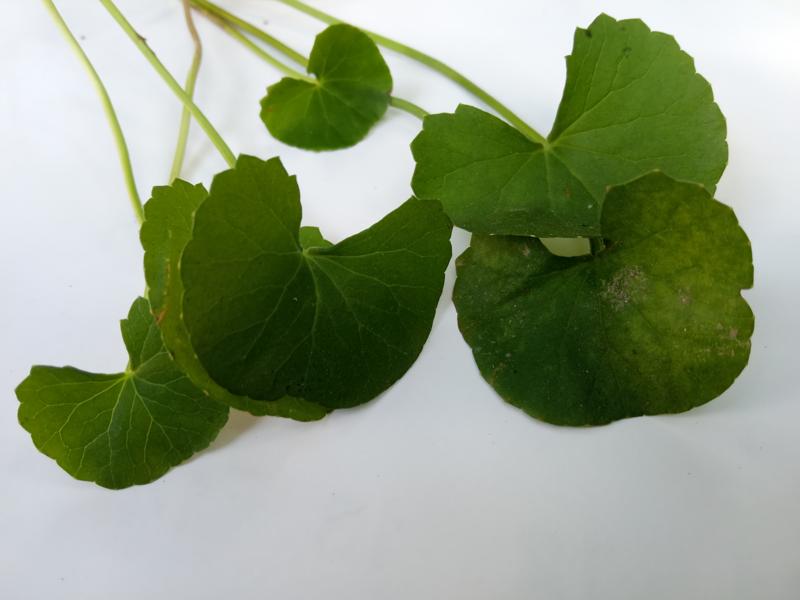
Weed species: Centella asiatica